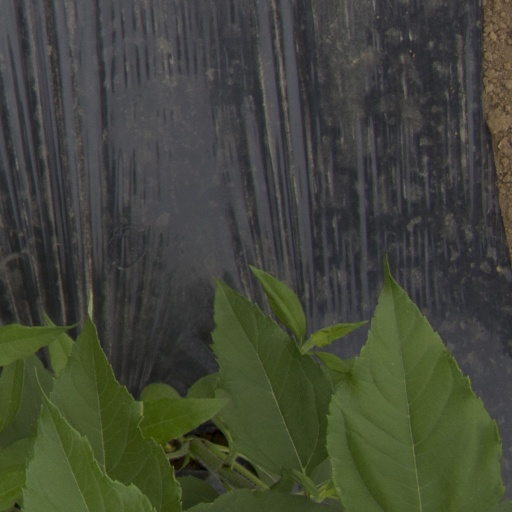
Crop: Jerusalem artichoke